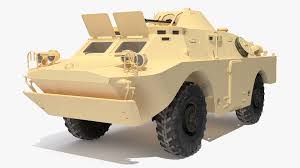
Label: BTR